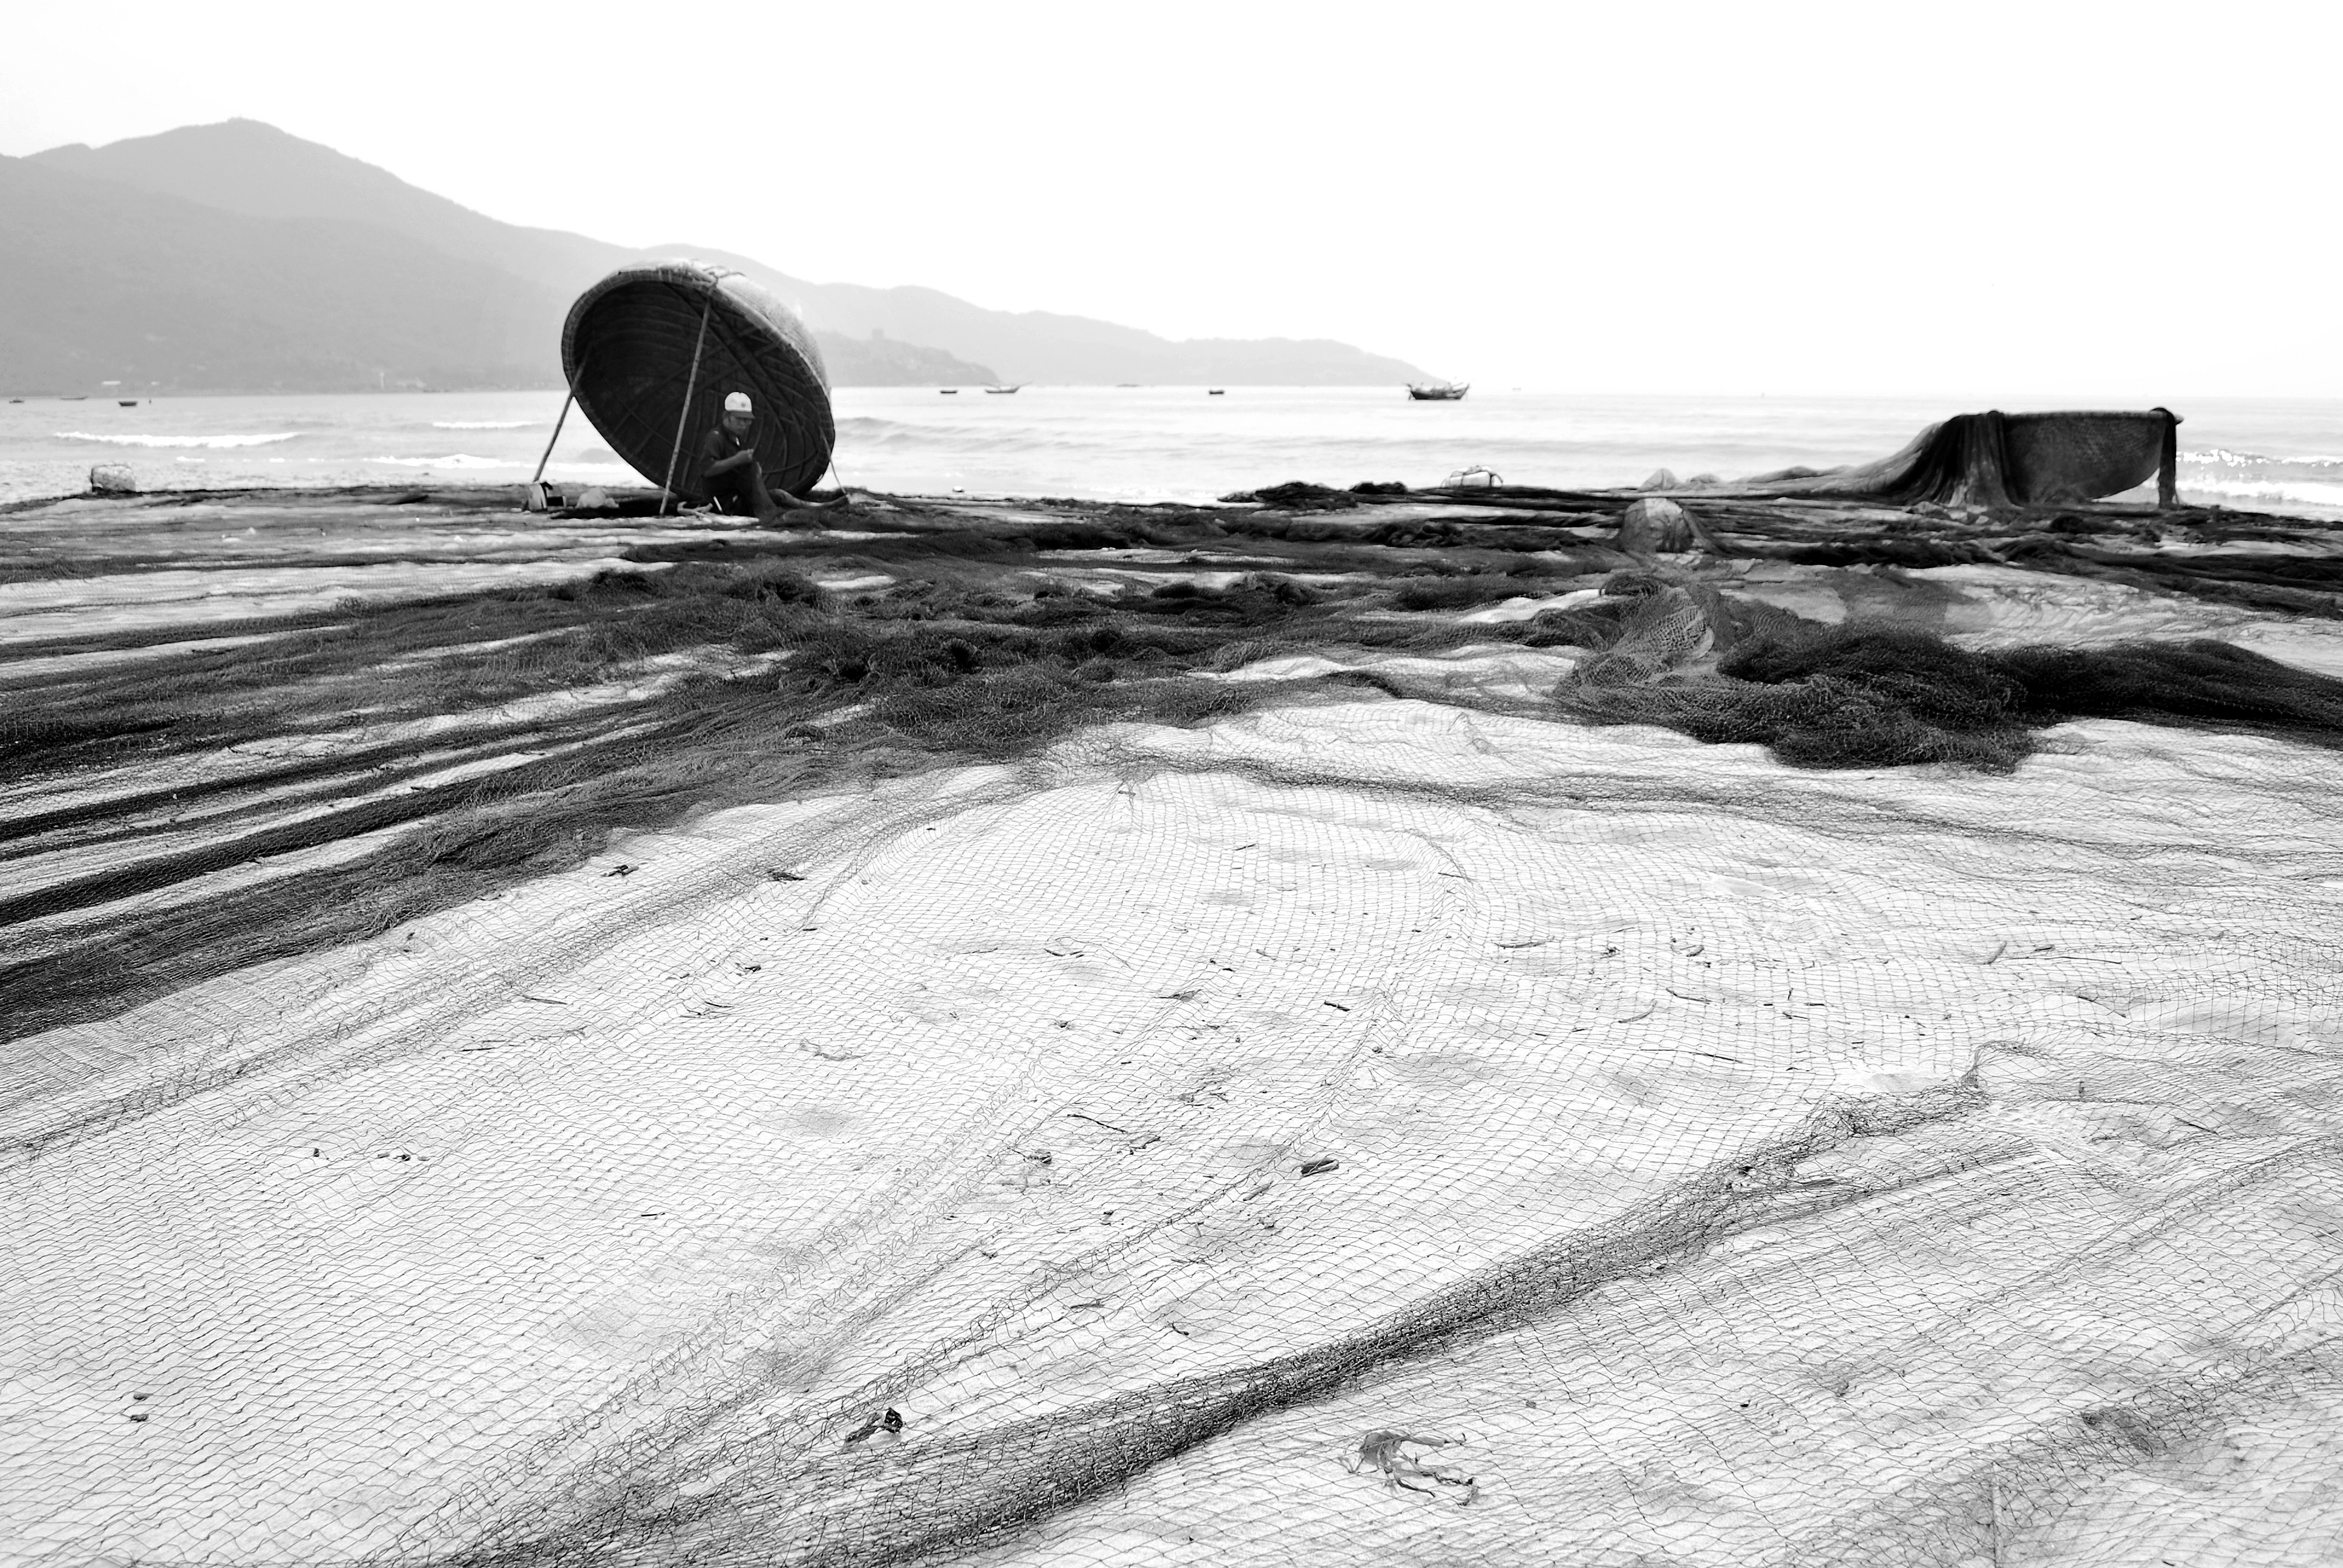
sea, coast, sand, black and white, travel, vehicle, monochrome, lonely, sketch, drawing, tongue, vietnam, the sea, danang, the beach, catching fish, subsistence, da nang sea, mending their nets, monochrome photography